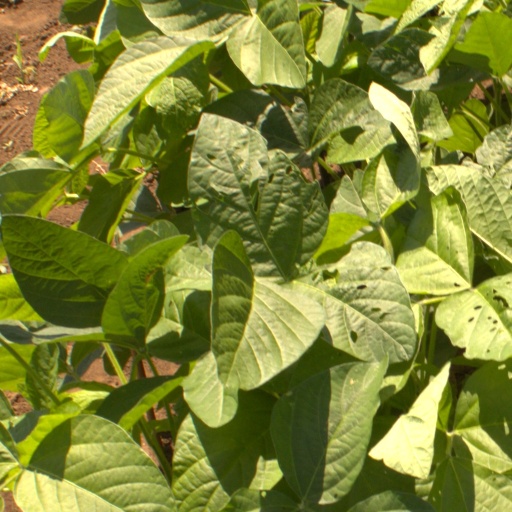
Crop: soybean